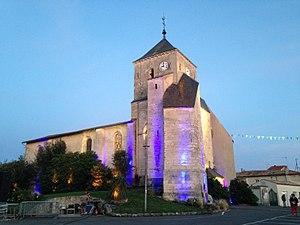
L'église mise en lumière lors des Nuits romanes
Mauzé-sur-le-Mignon est une commune du centre-ouest de la France située dans le département des Deux-Sèvres en région Nouvelle-Aquitaine.